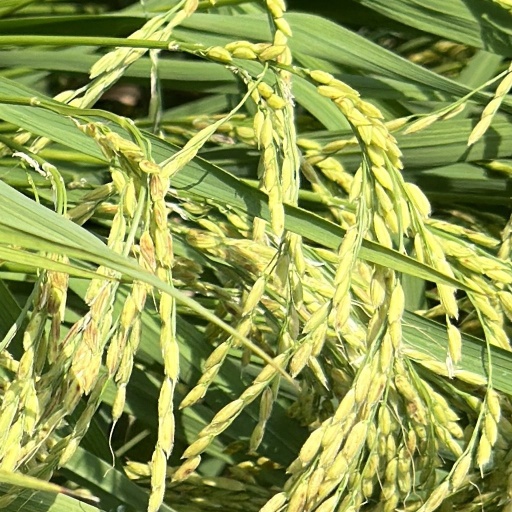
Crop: rice